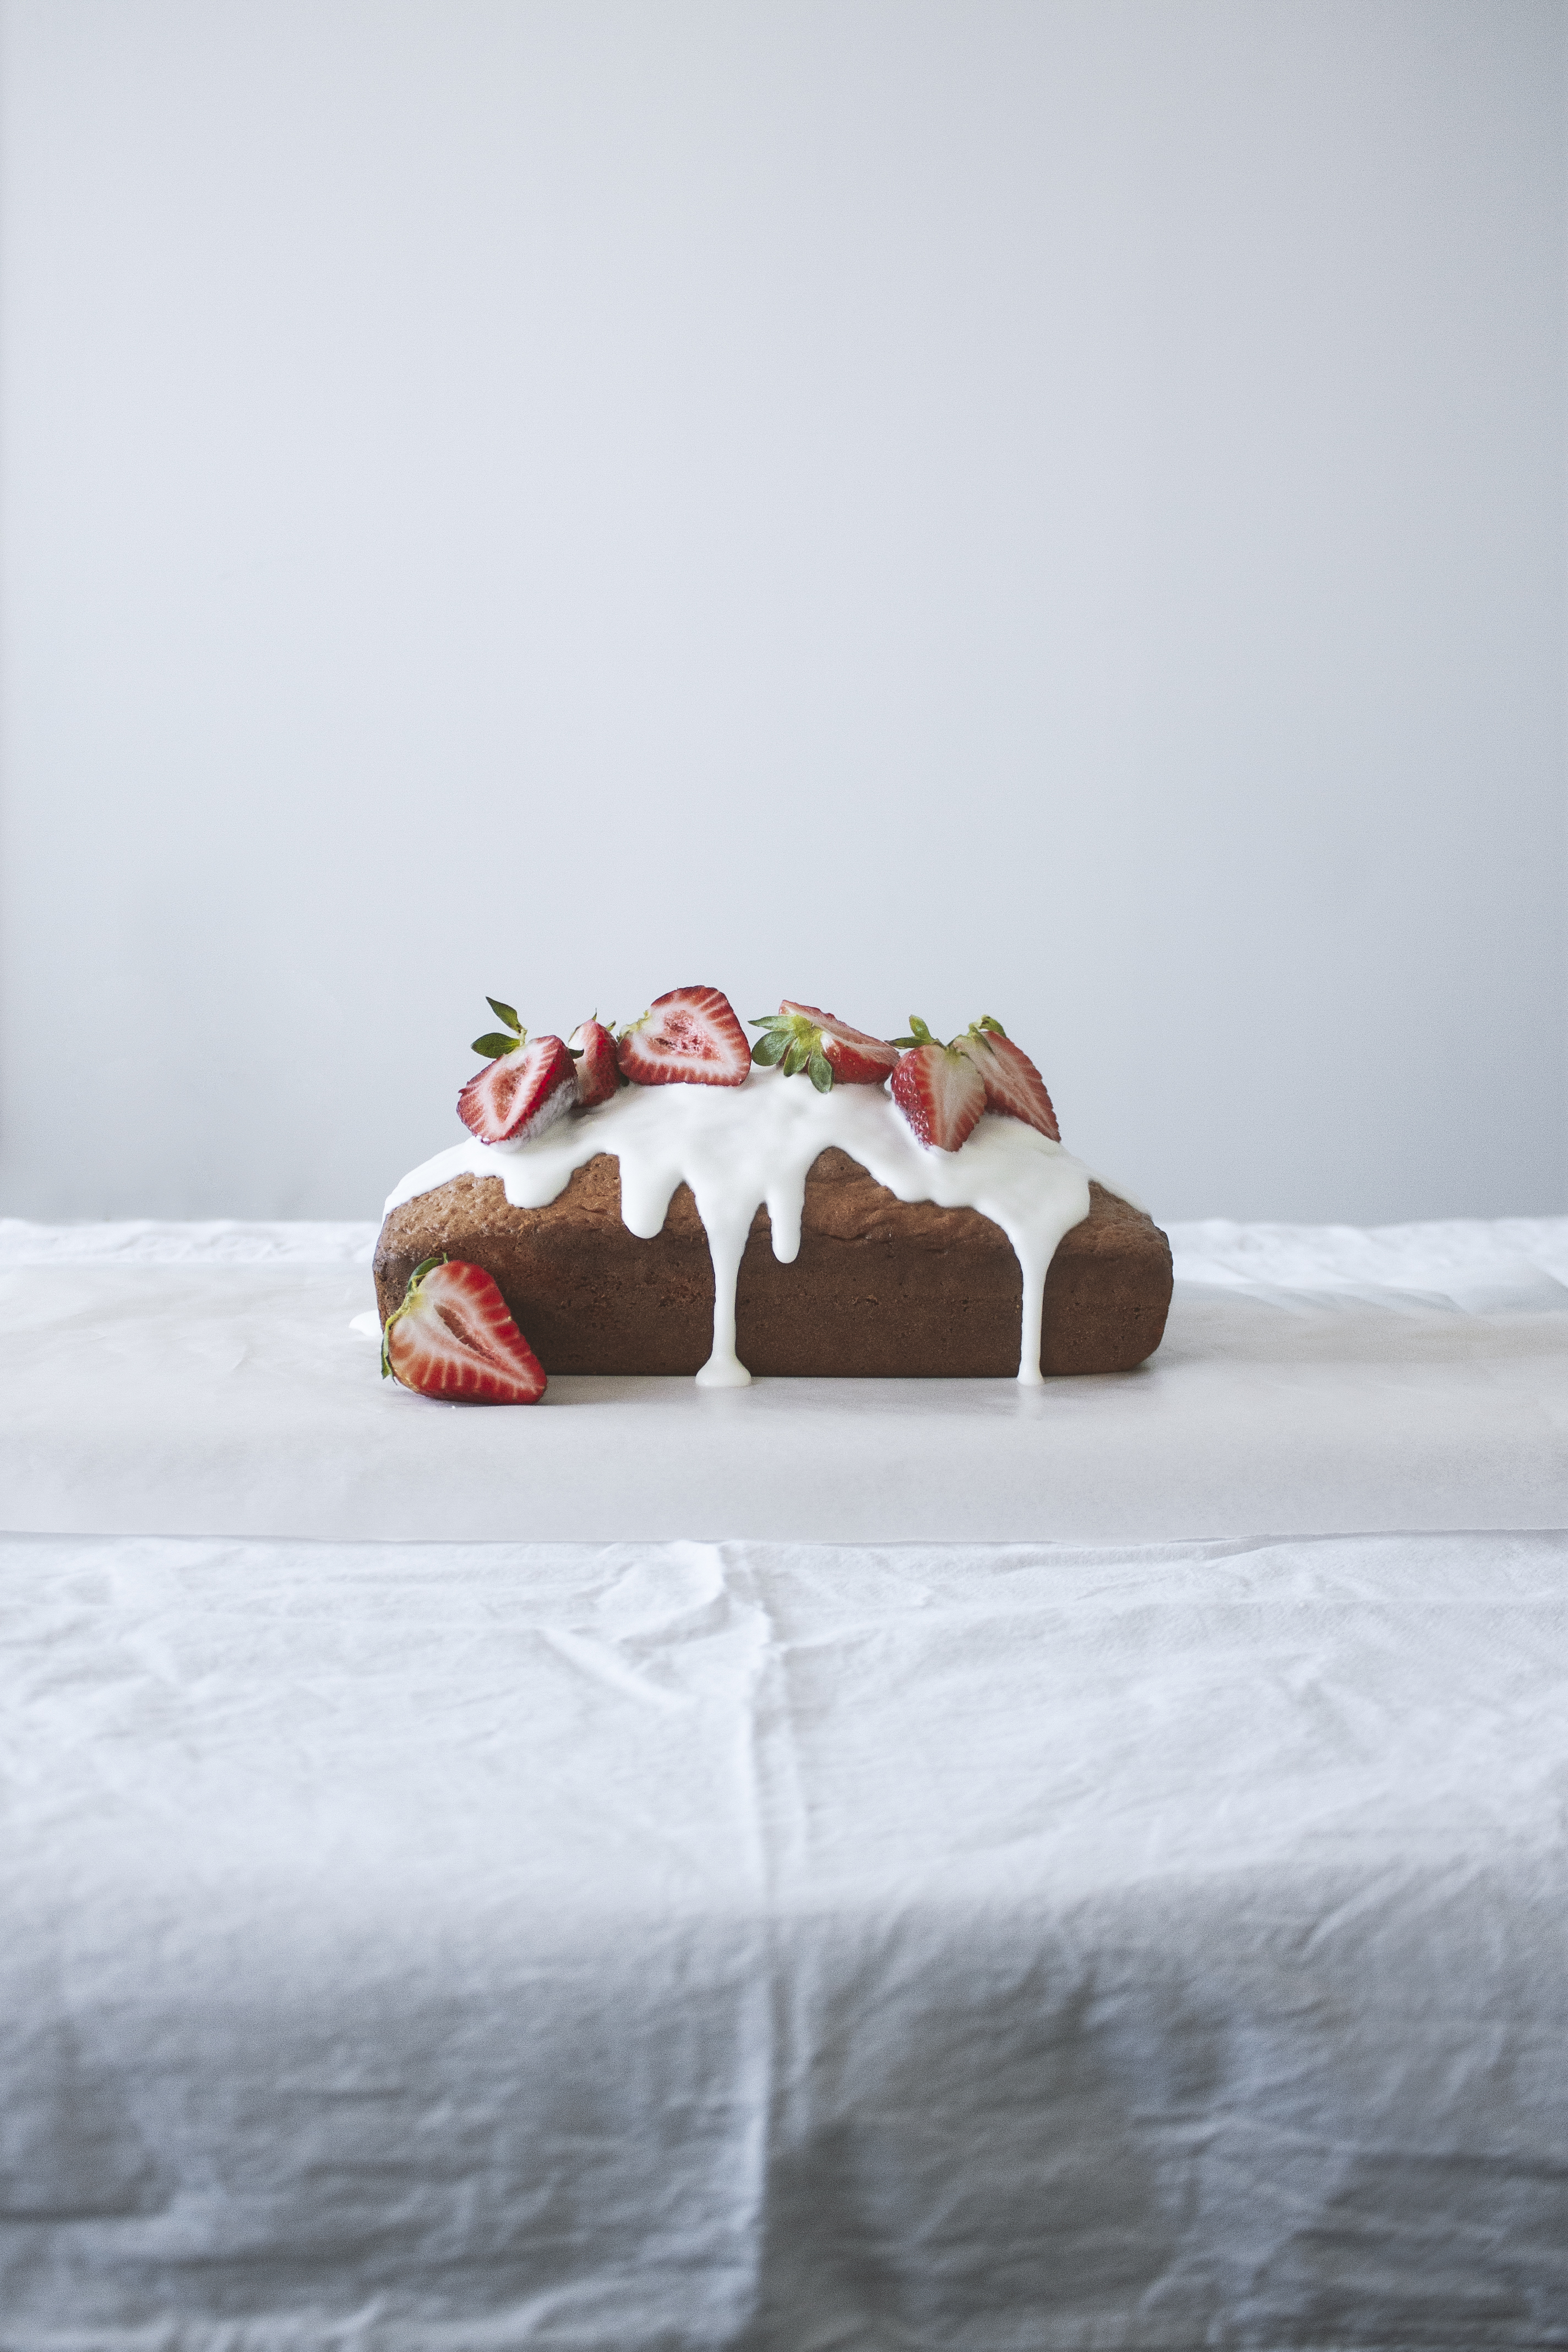
plant, snow, table, ingredient, cake, comfort, tree, wood, freezing, baked goods, linens, strawberries, sportswear, tableware, cream, icing, dessert, bedding, buttercream, event, bed, bed sheet, ice cap, sweetness, bedroom, carmine, winter, cuisine, wind wave, whipped cream, performing arts, mascarpone, still life photography, landscape, tart, room, entertainment, fondant, frost, arctic, torte, fur, ocean, baking, wave, pastry, dish, still life, rock